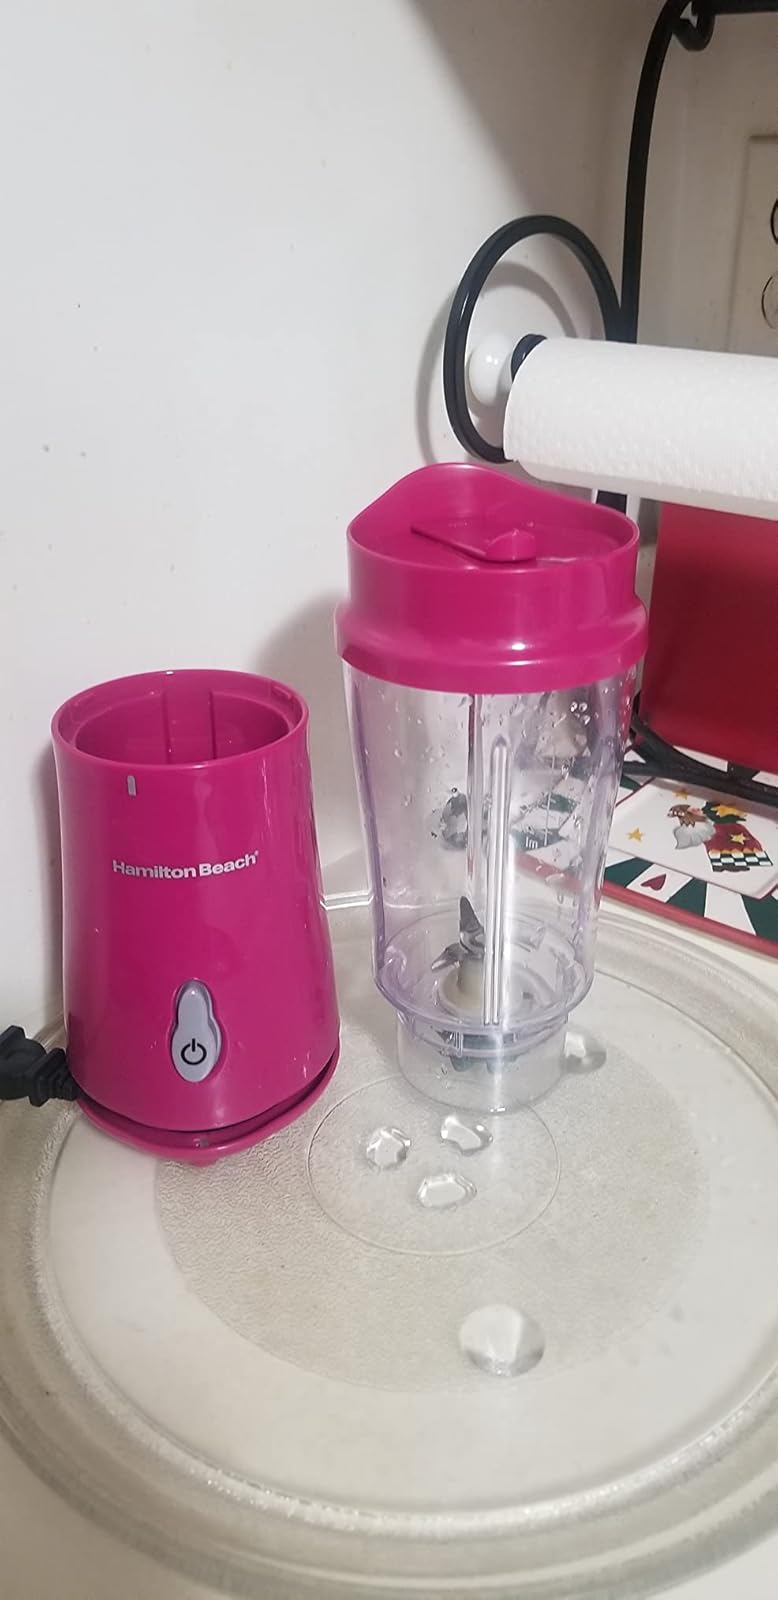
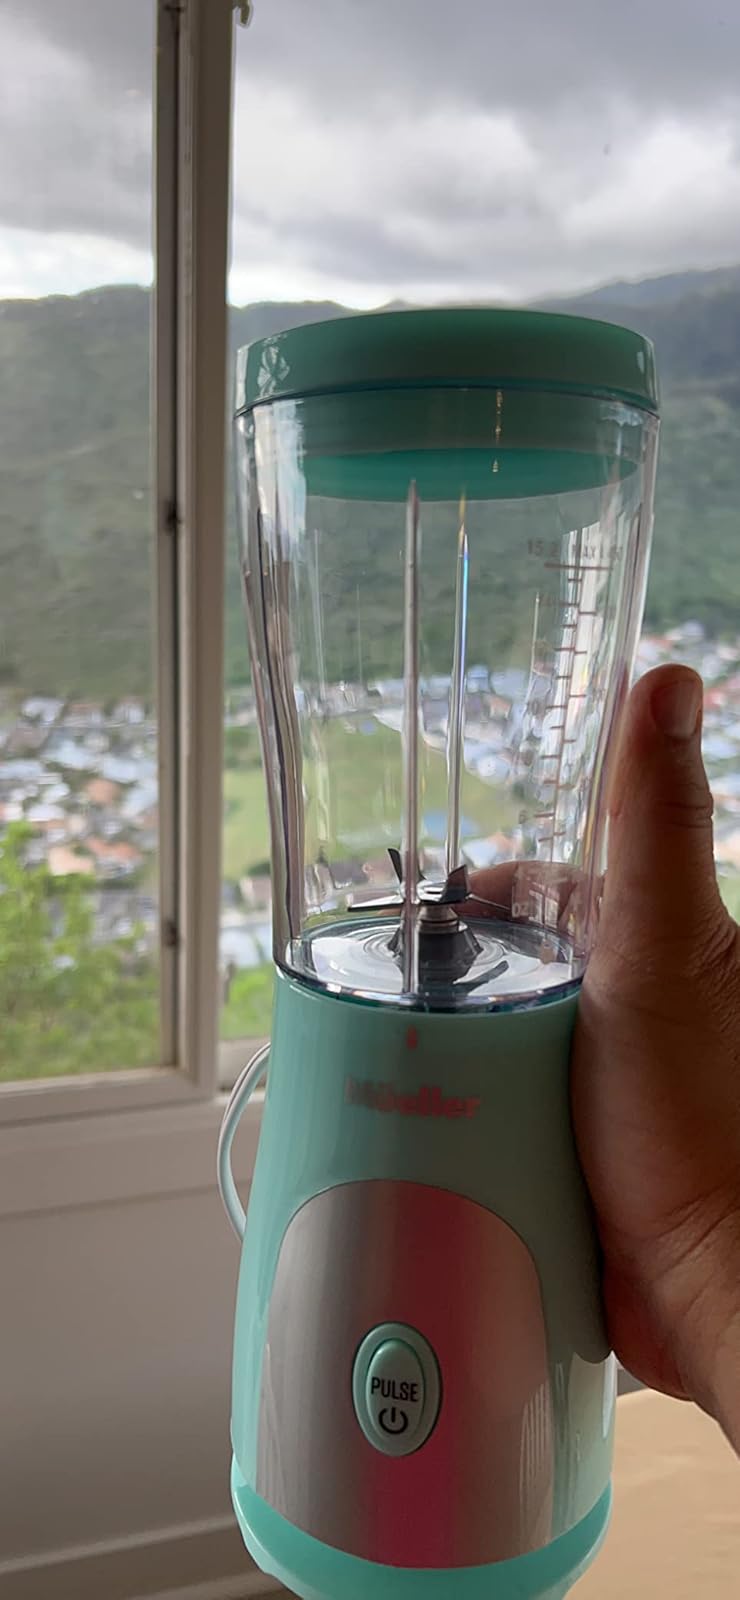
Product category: items_blender
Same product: no